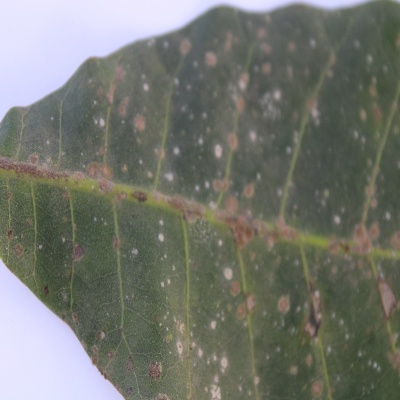
Crop: Cashew
Condition: red rust